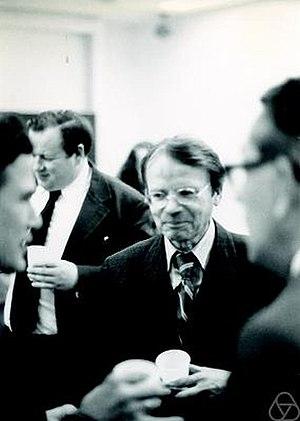
Wilhelm Paul Albert Klingenberg est un mathématicien allemand. Ses principales contributions concernent la géométrie différentielle et la géométrie riemannienne.